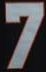
Number: 7